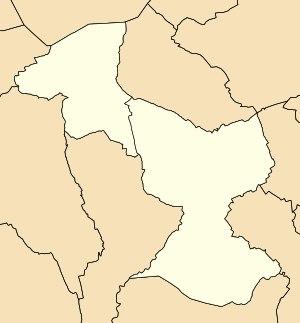
Chazey-Bons est une commune française, située dans le département de l'Ain en région Auvergne-Rhône-Alpes. Elle devient une commune nouvelle suite à la fusion entre la commune déléguée de Chazey-Bons et Pugieu.